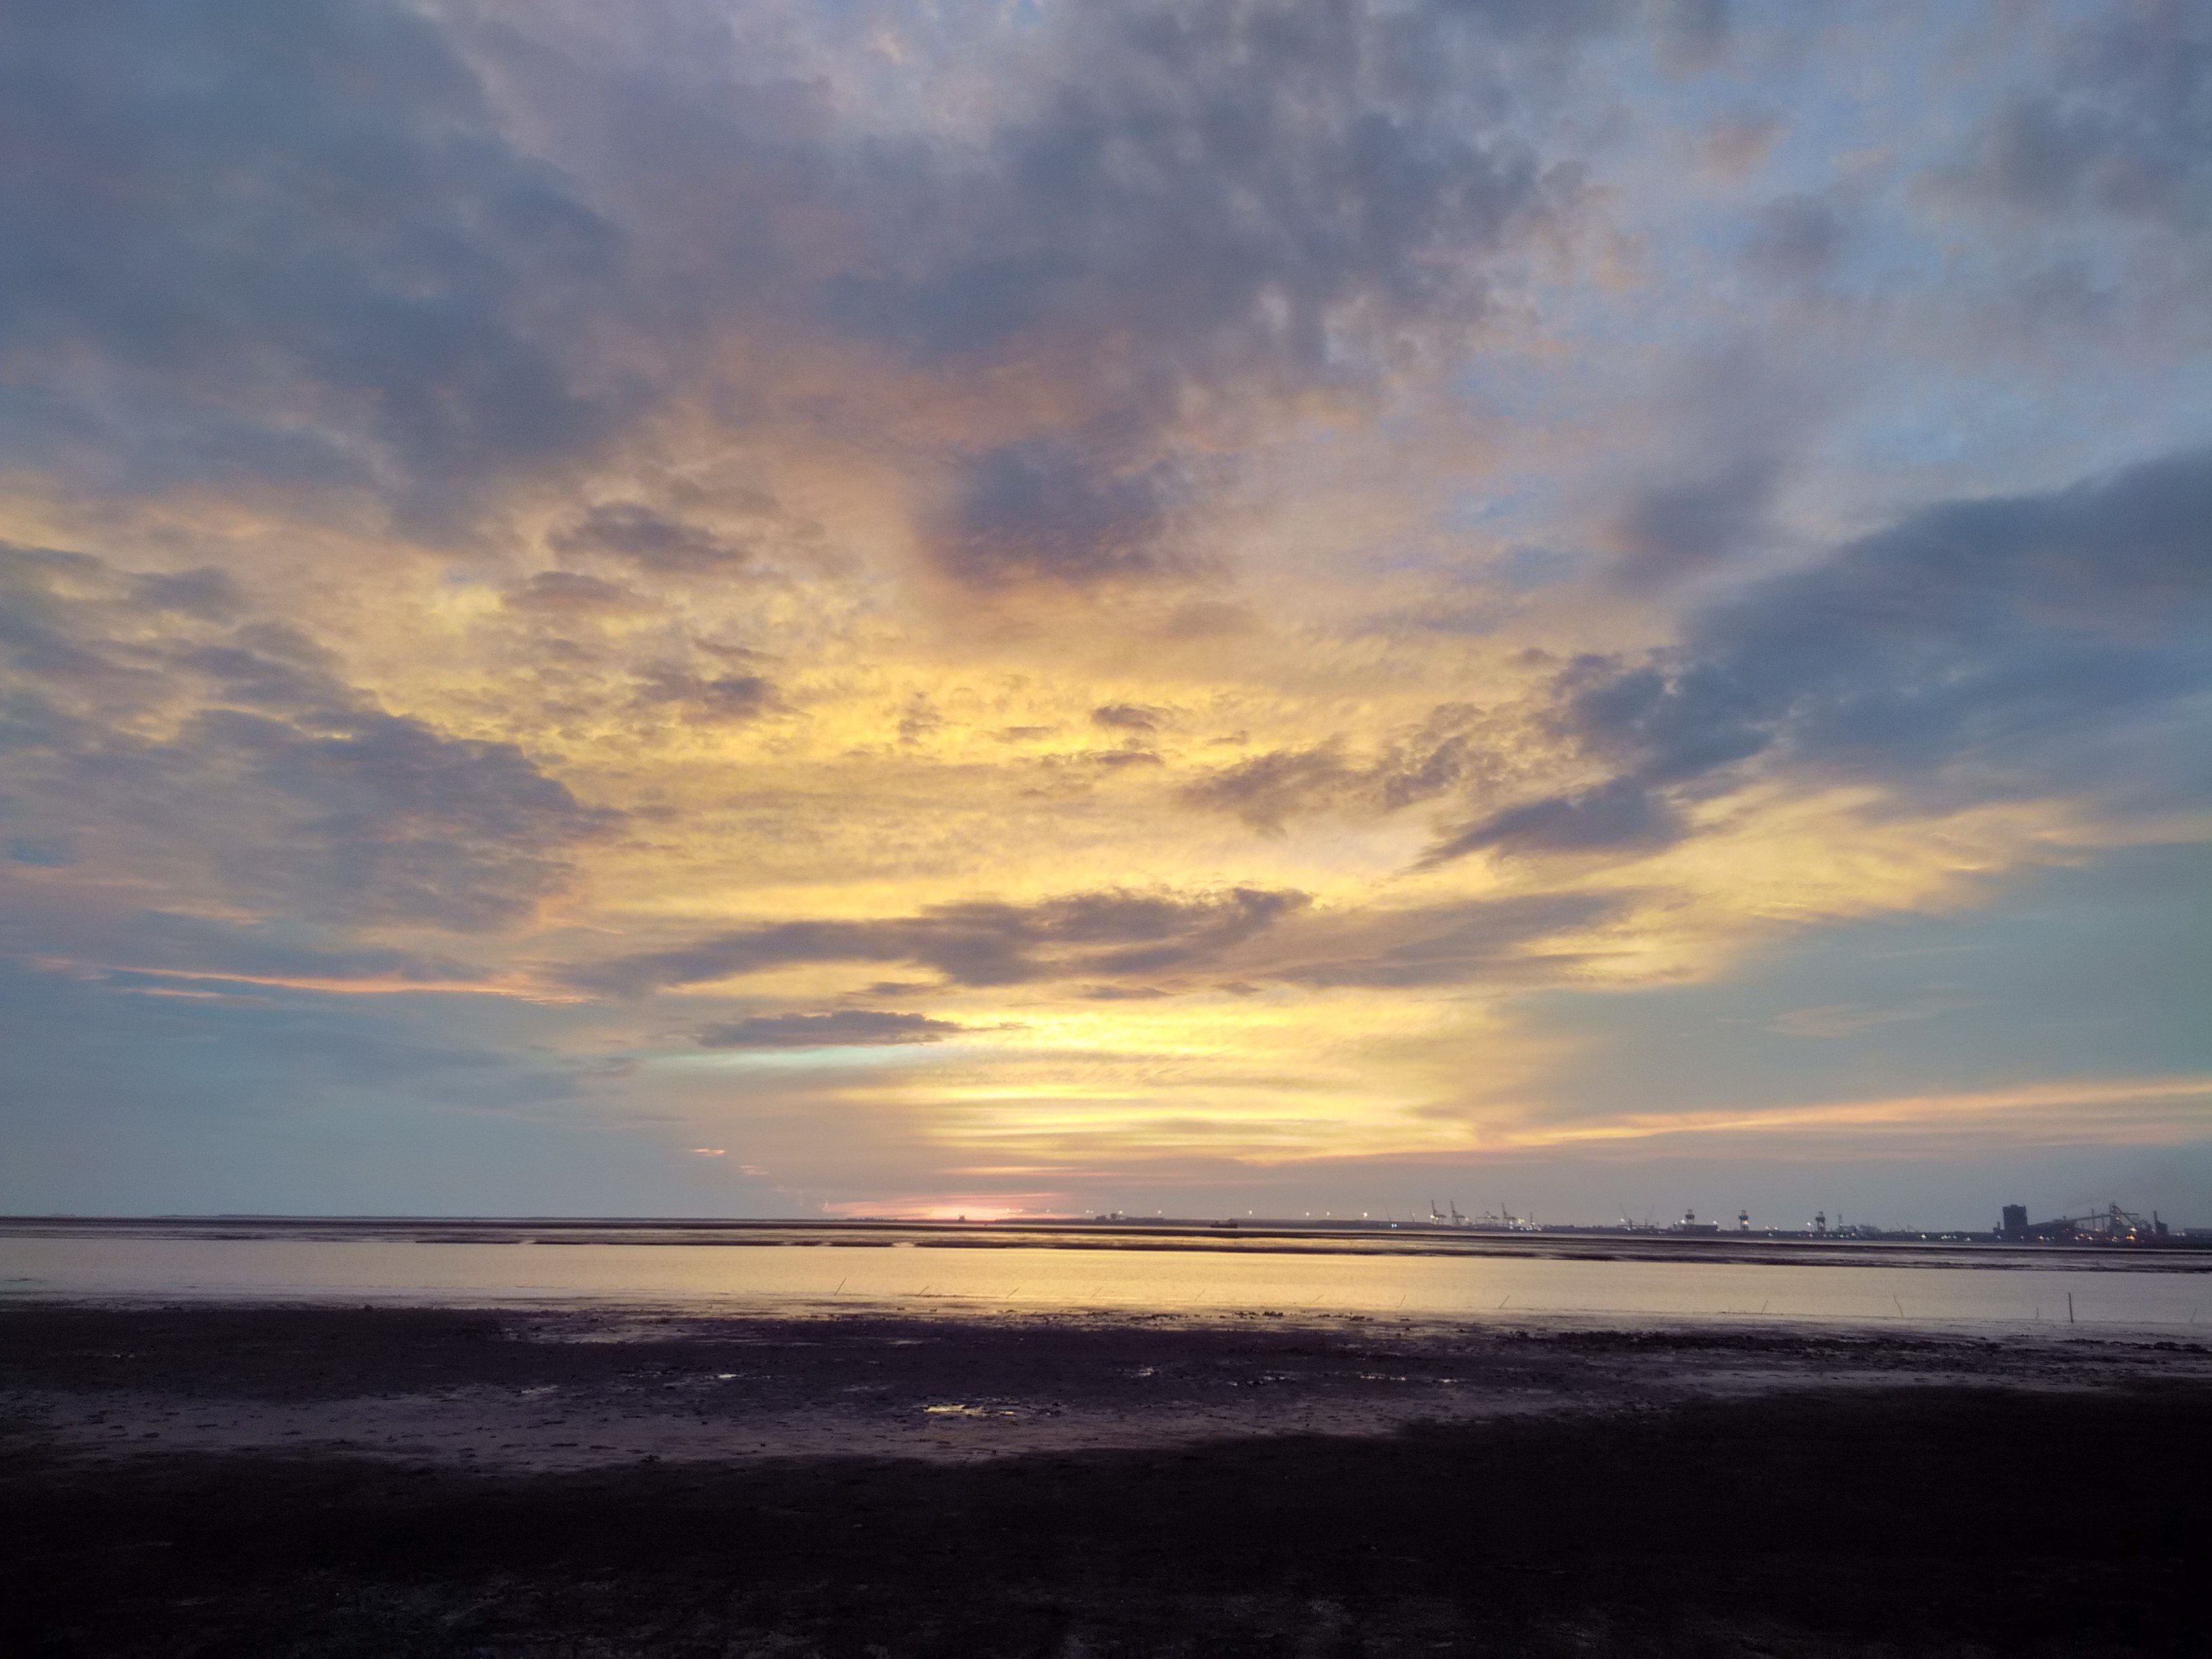
beach, landscape, sea, coast, water, nature, outdoor, sand, ocean, horizon, light, cloud, sky, sun, sunrise, sunset, sunlight, morning, shore, wave, view, dawn, atmosphere, travel, dusk, evening, orange, natural, weather, blue, yellow, season, cloudscape, body of water, clouds, bright, scene, afterglow, wind wave